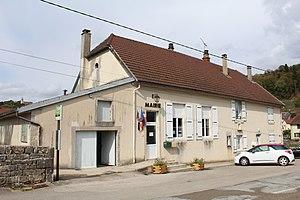
Mairie de La Tour-du-Meix.
La Tour-du-Meix est une commune française située dans le département du Jura en région Bourgogne-Franche-Comté.